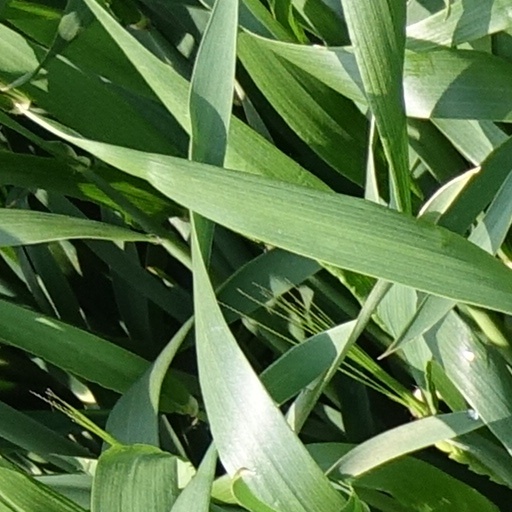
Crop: wheat